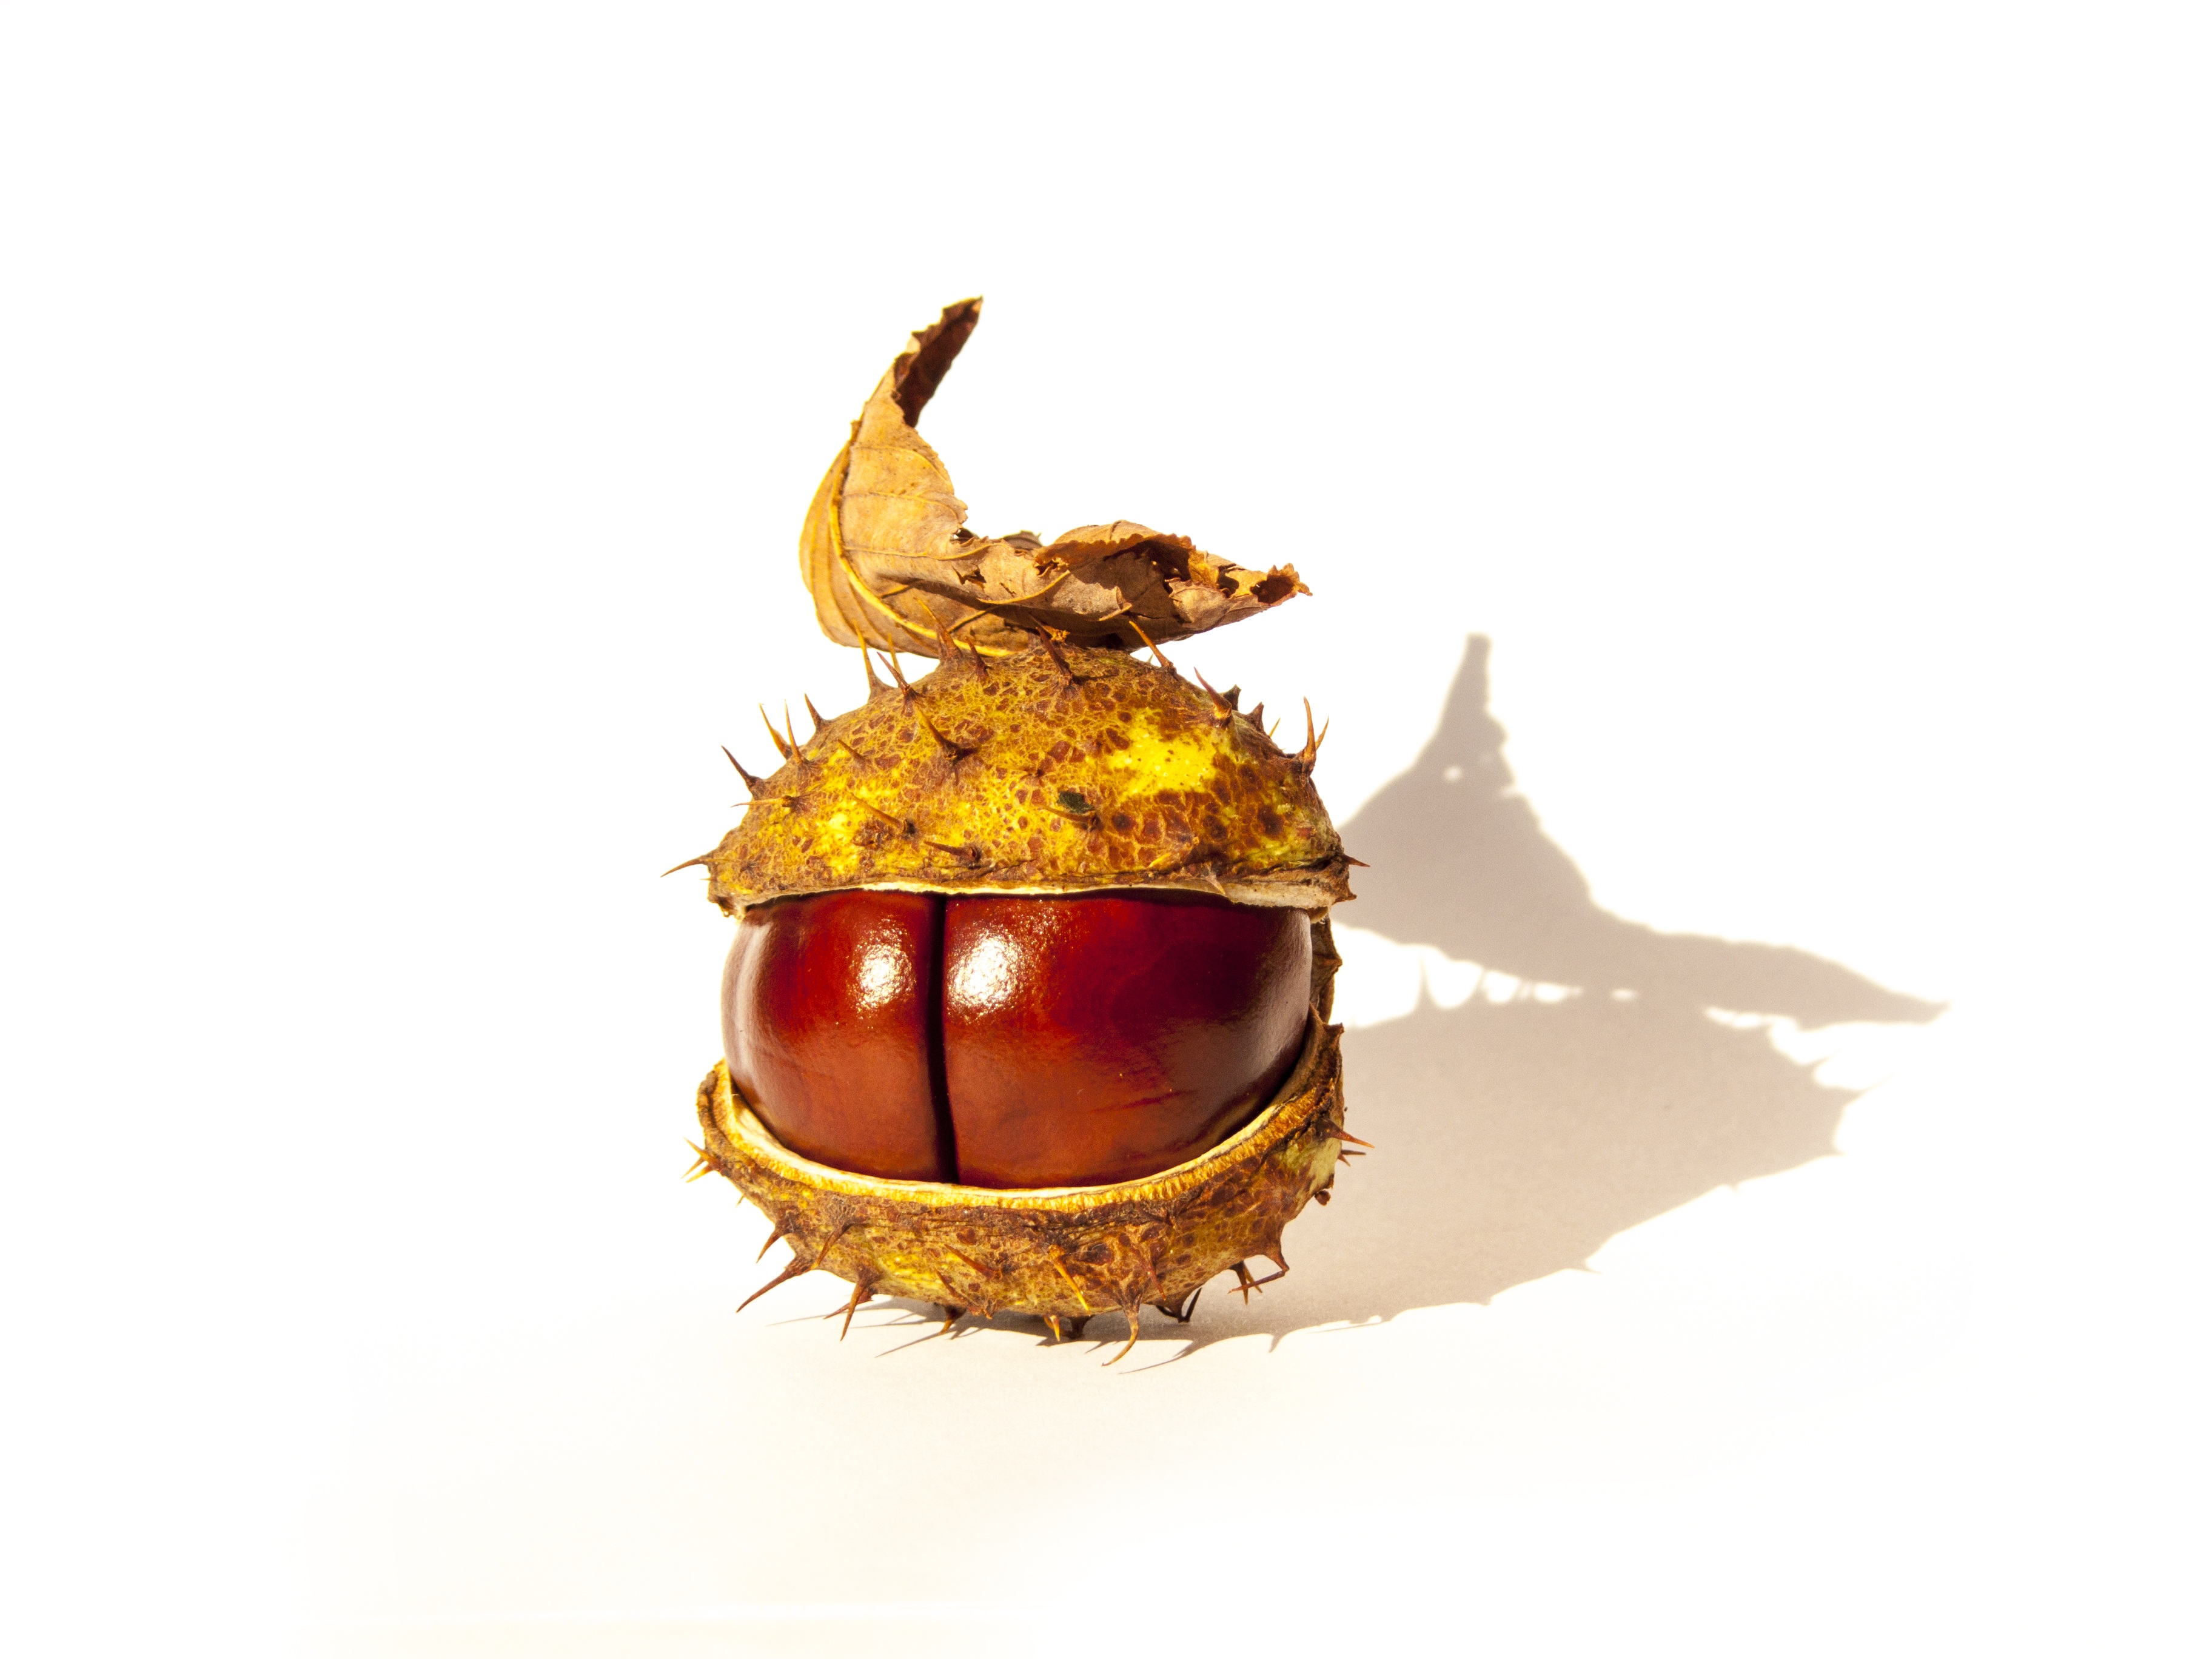
plant, leaf, food, produce, coconut, chestnut, chestnut with a leaf, lone chestnut